Rudolf Leuzinger

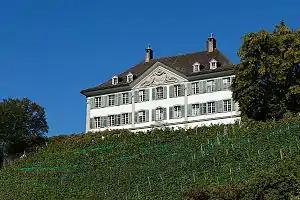
"Haltli" in Mollis

In 1844 after a brief apprenticeship with a stonemason in Wädenswil, Leuzinger started as an apprentice at the lithographic section of the geographic institute Wurster & Comp. in Winterthur which at the time was led by the cartographer Jacob Melchior Ziegler. After completing his apprenticeship, he worked for several years as a cartographer on the topographical maps of the Canton of St. Gallen and Canton of Appenzell (16 sheets, 1849-1851), the Atlas of all Continents (1851), the hypsometric Atlas (1856) and the topographic map of the island of Madeira (1856). Own work from that period concerns maps of the Canton of St. Gallen, Canton of Ticino, Canton of Graubünden, Canton of Glarus and Canton of Freiburg as well as a map of the island of Sumbawa.